Desolation Sound

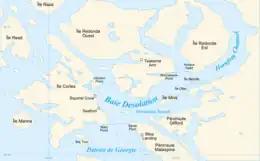
Extent of Desolation Sound

Desolation Sound is a deep water sound at the northern end of the Salish Sea and of the Sunshine Coast in British Columbia, Canada.